Gaulstown Barrow

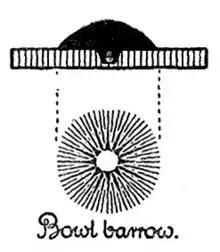
Schematic plans of a bowl barrow.

Gaulstown Barrow is southwest of Duleek, just north of the Nanny.